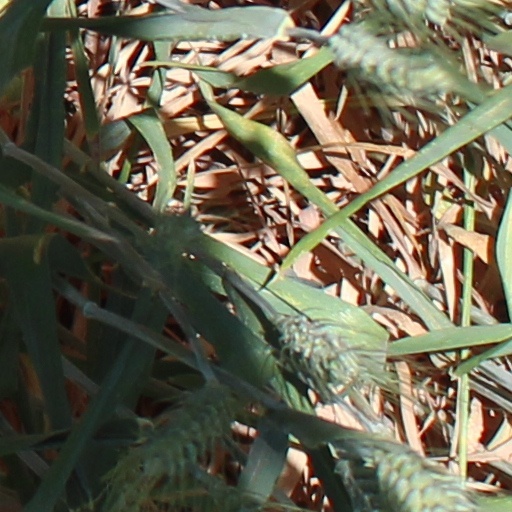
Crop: wheat